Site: brandenburg
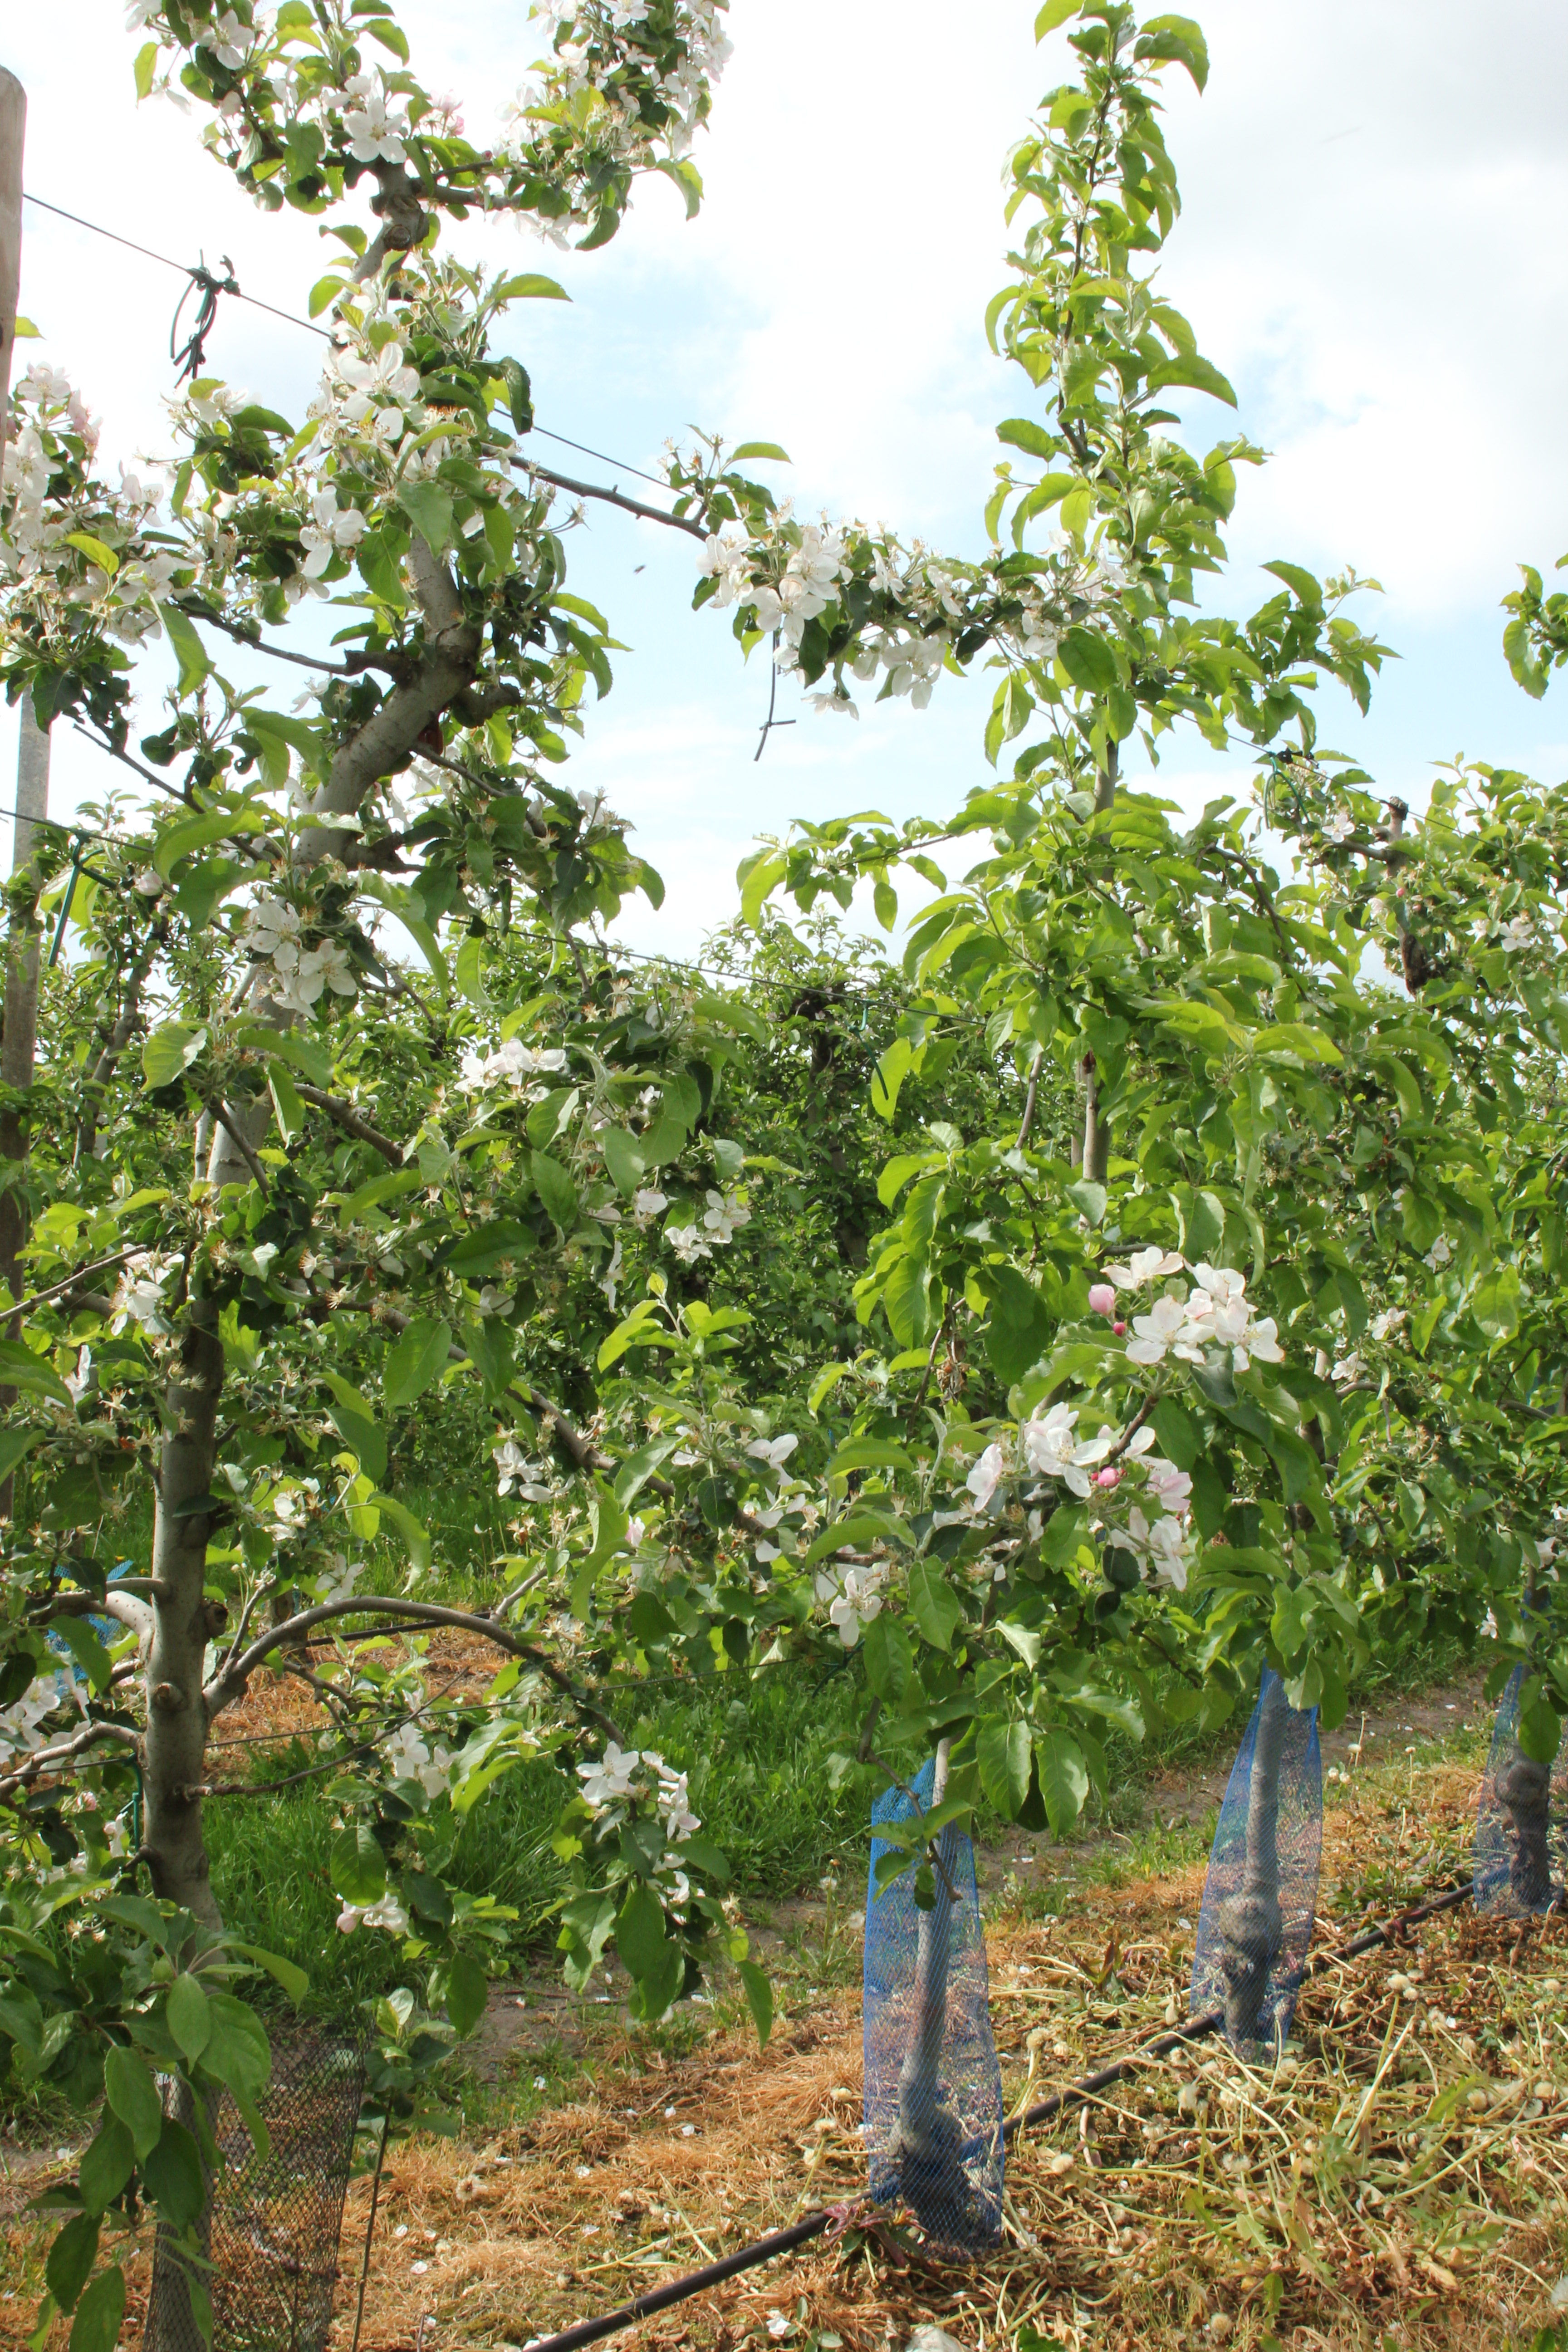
Growth stage (BBCH 67): Flowering